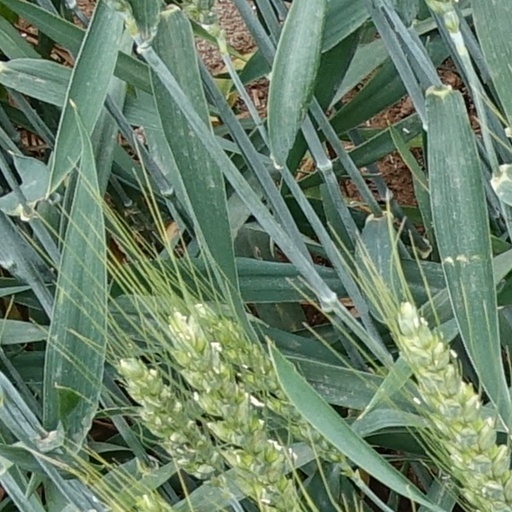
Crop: wheat